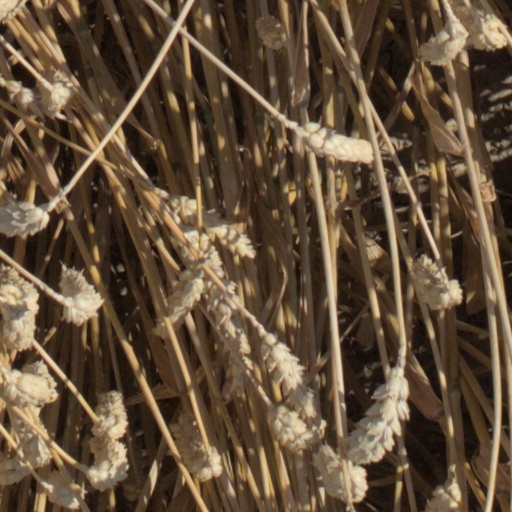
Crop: wheat